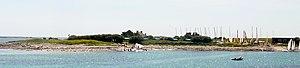
L'île de Drénec (archipel des Glénan).
L'île de Drénec est une île de l'archipel des Glénan au sud de Fouesnant dans le Finistère. Située au sud de l'île Saint-Nicolas, elle abrite une ancienne ferme restaurée par l'école de voile des Glénans. Propriété du Conservatoire du Littoral, Les Glénans en sont locataires depuis 1952.